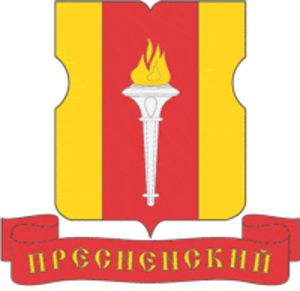
L'arrondissement Presnienski, Presnenski, ou encore arrondissement de la Presnia, est un arrondissement du centre de Moscou, situé au nord-ouest du district administratif central.